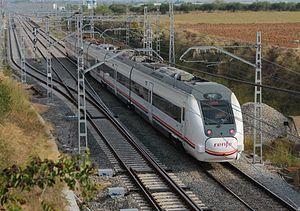
Série 449 de la Renfe sur la ligne Barcelone - Gérone - Portbou en gare de Vilamalla.
La ligne R11 est un service de chemin de fer régional entre Barcelone-Sants, Portbou et Cerbère via Gérone des Rodalies de Catalunya, de la Généralité de Catalogne, et opéré par la Renfe qui circule à travers des lignes de chemin de fer à écartement ibérique qui appartiennent à ADIF.